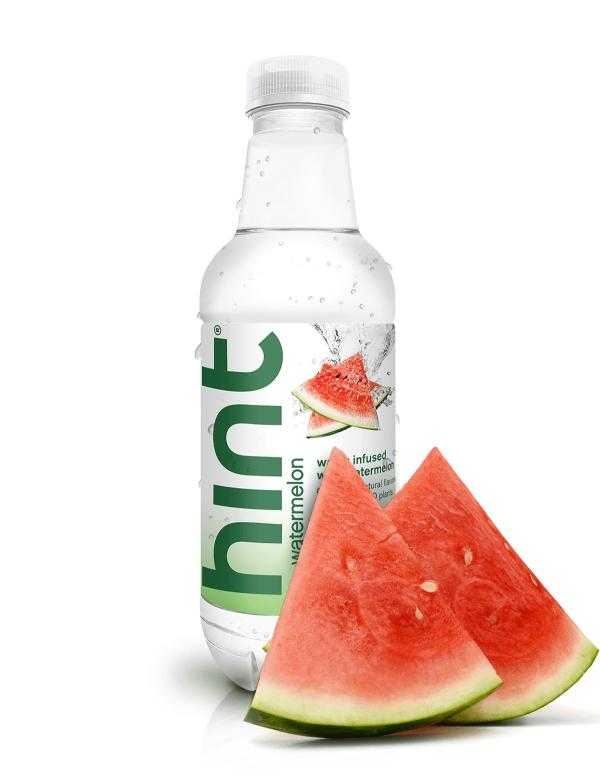
Label: Watermelon